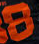
Number: 8